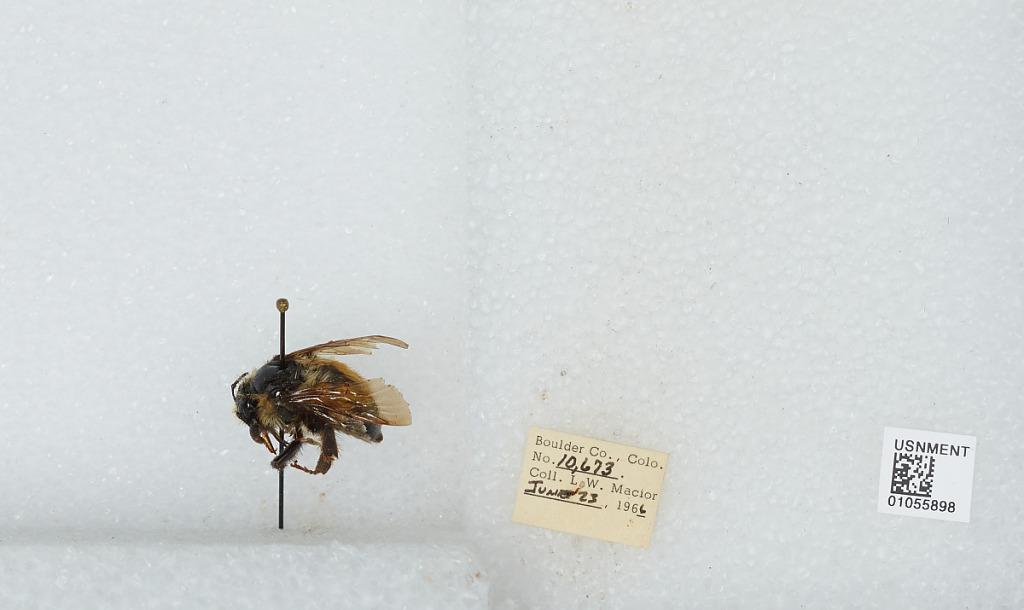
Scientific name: Bombus (Pyrobombus) bifarius Cresson
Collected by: L. Macior
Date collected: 1966-6-23
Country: United States
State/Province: Colorado
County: Boulder
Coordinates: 40.09, -105.36